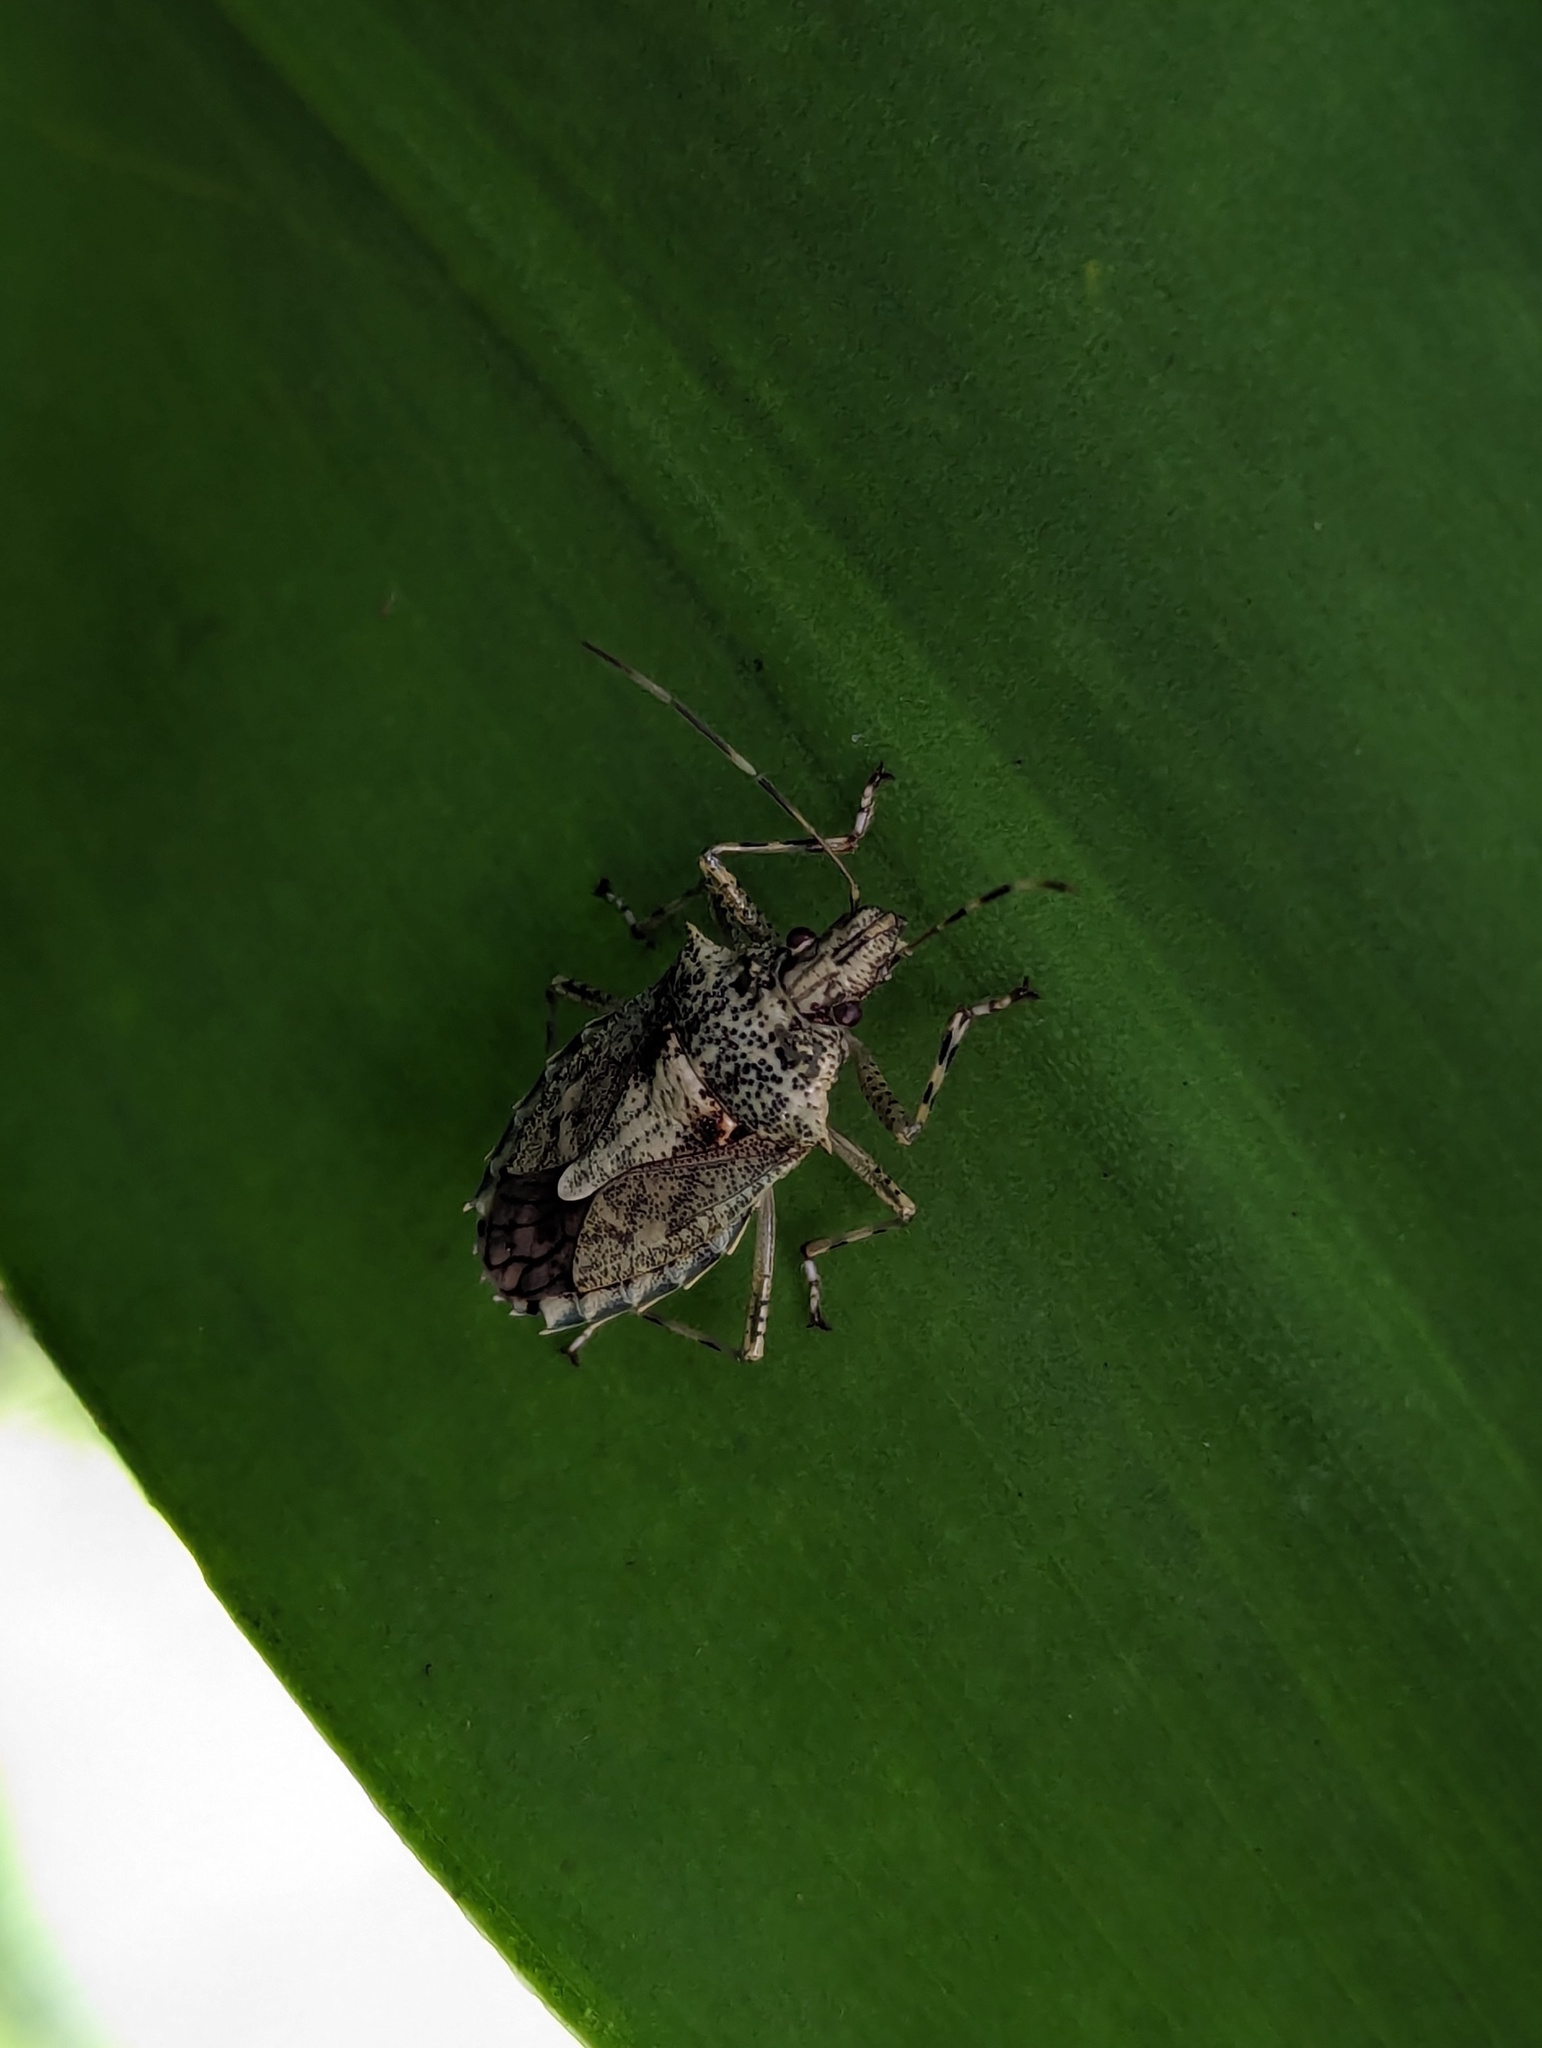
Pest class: stink_bug